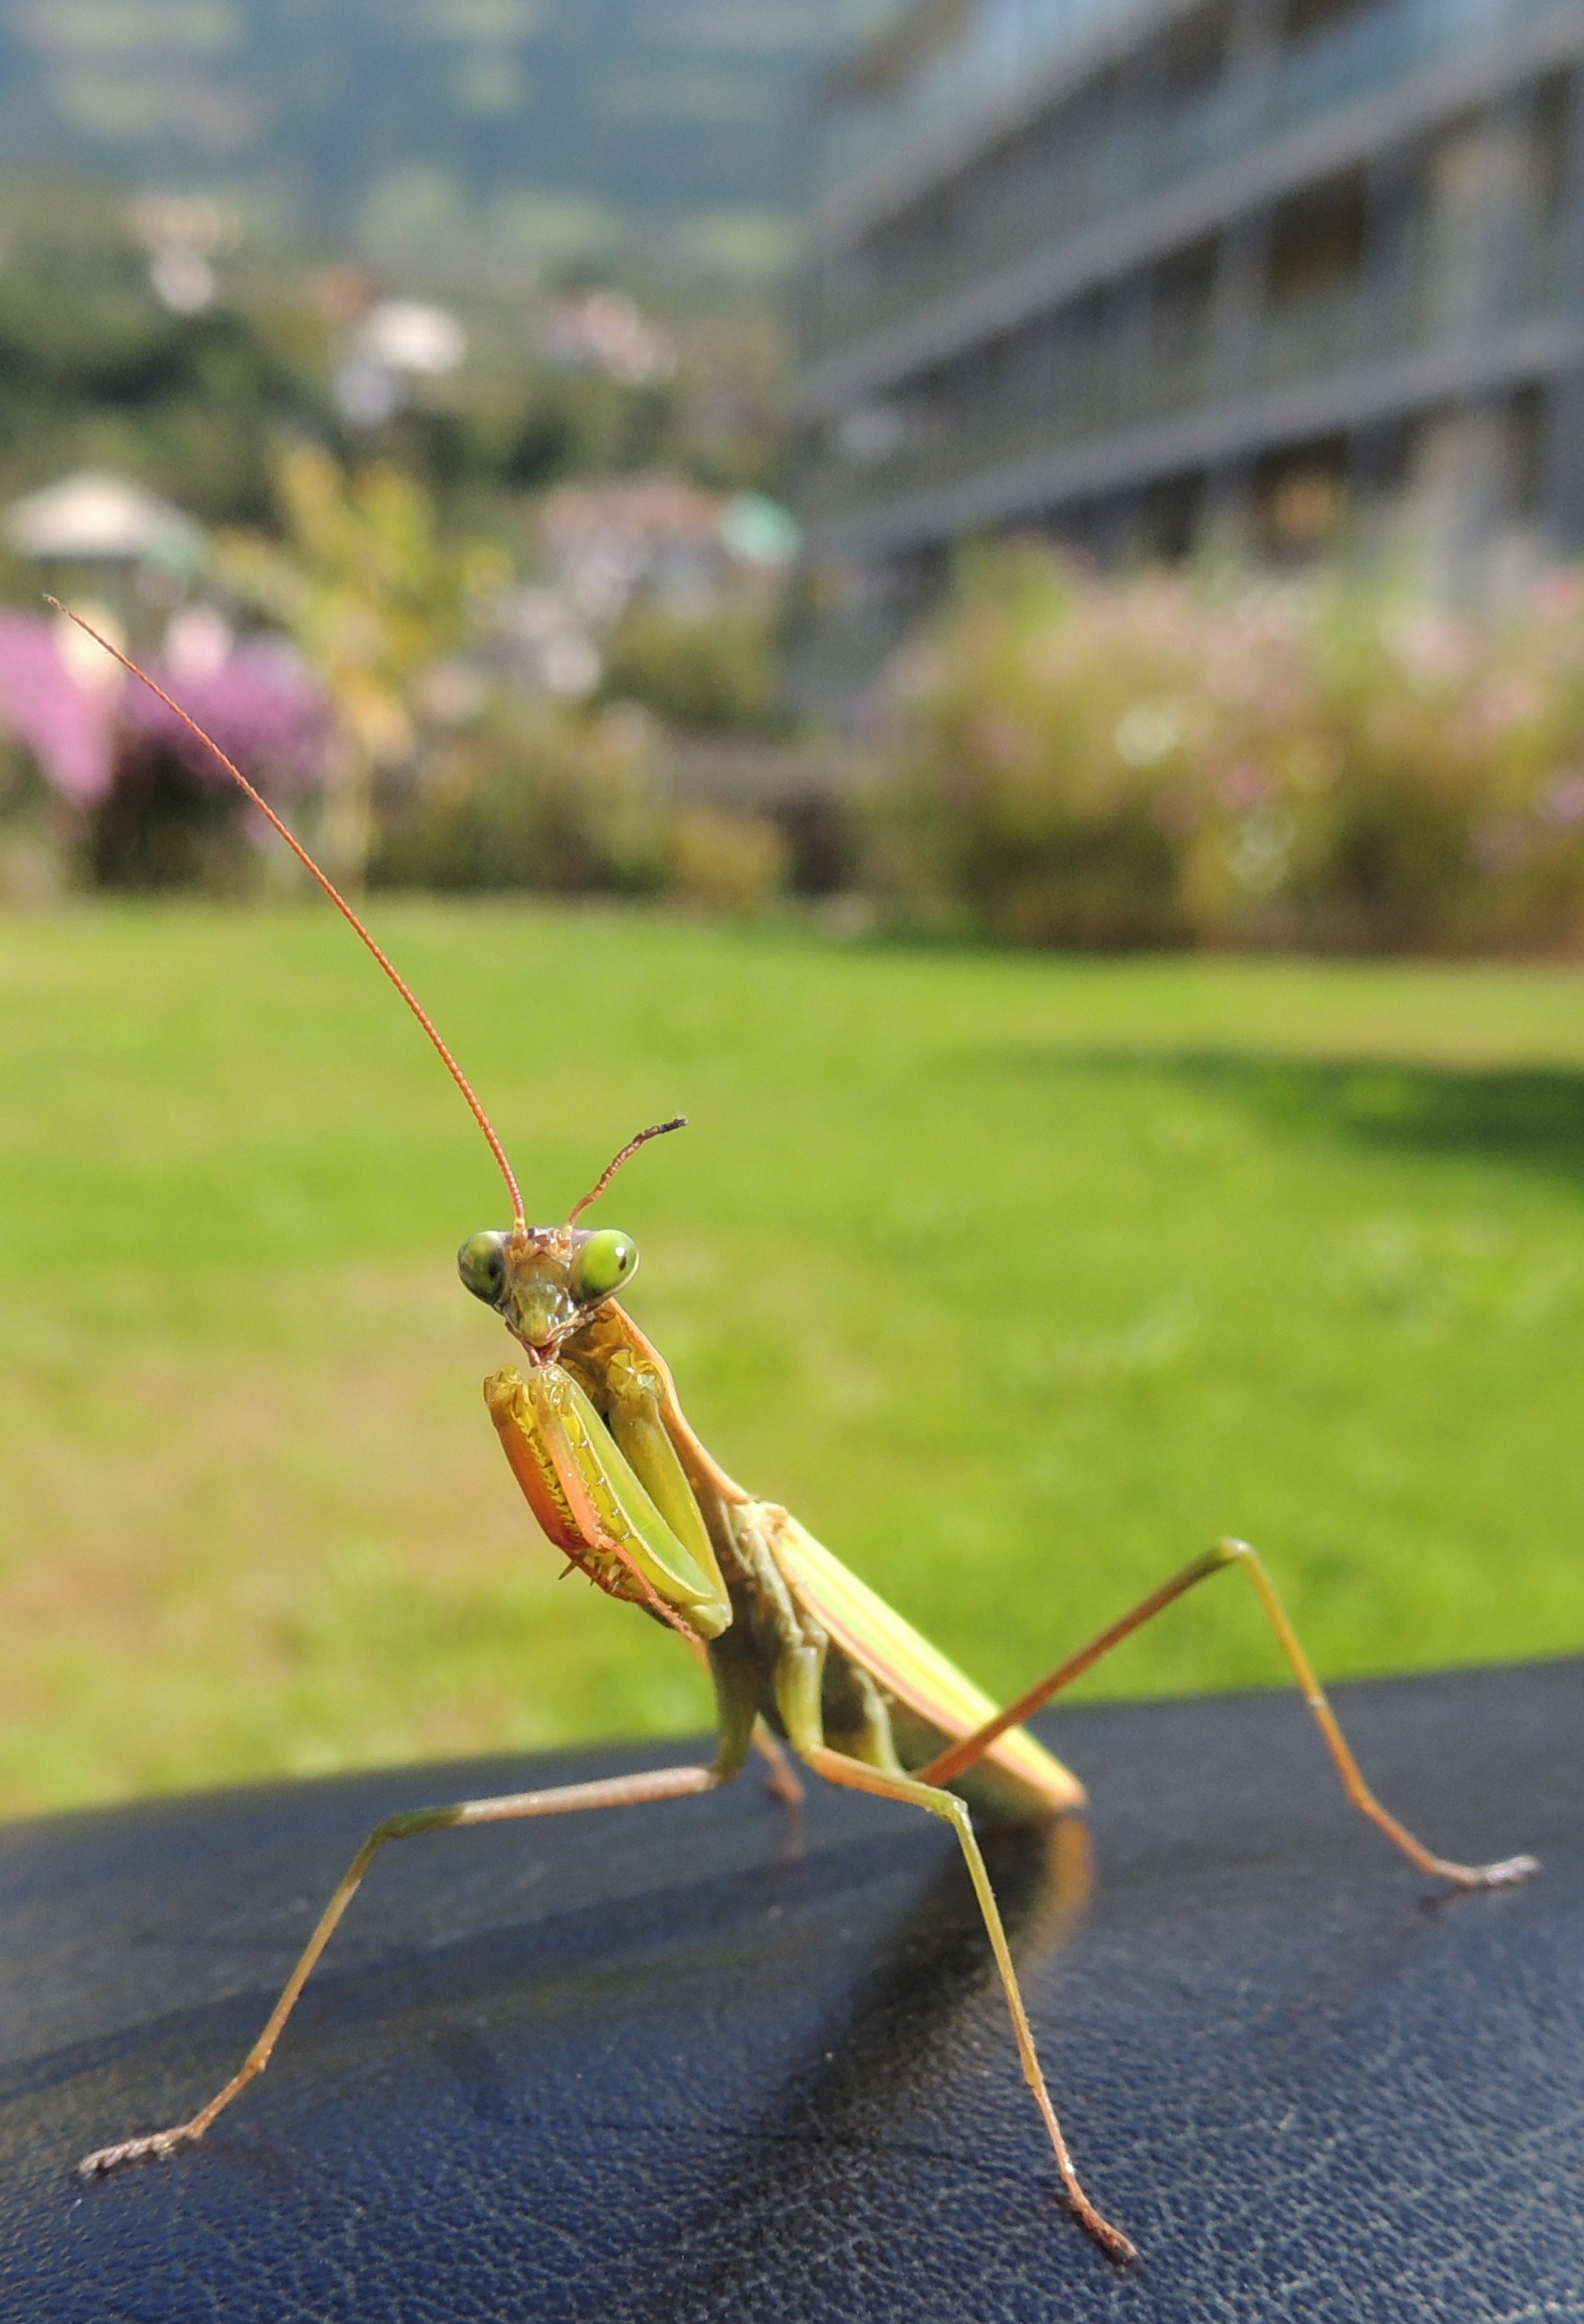
nature, leaf, green, praying mantis, insect, macro, fauna, invertebrate, mantis, grasshopper, locust, macro photography, arthropod, fishing locust